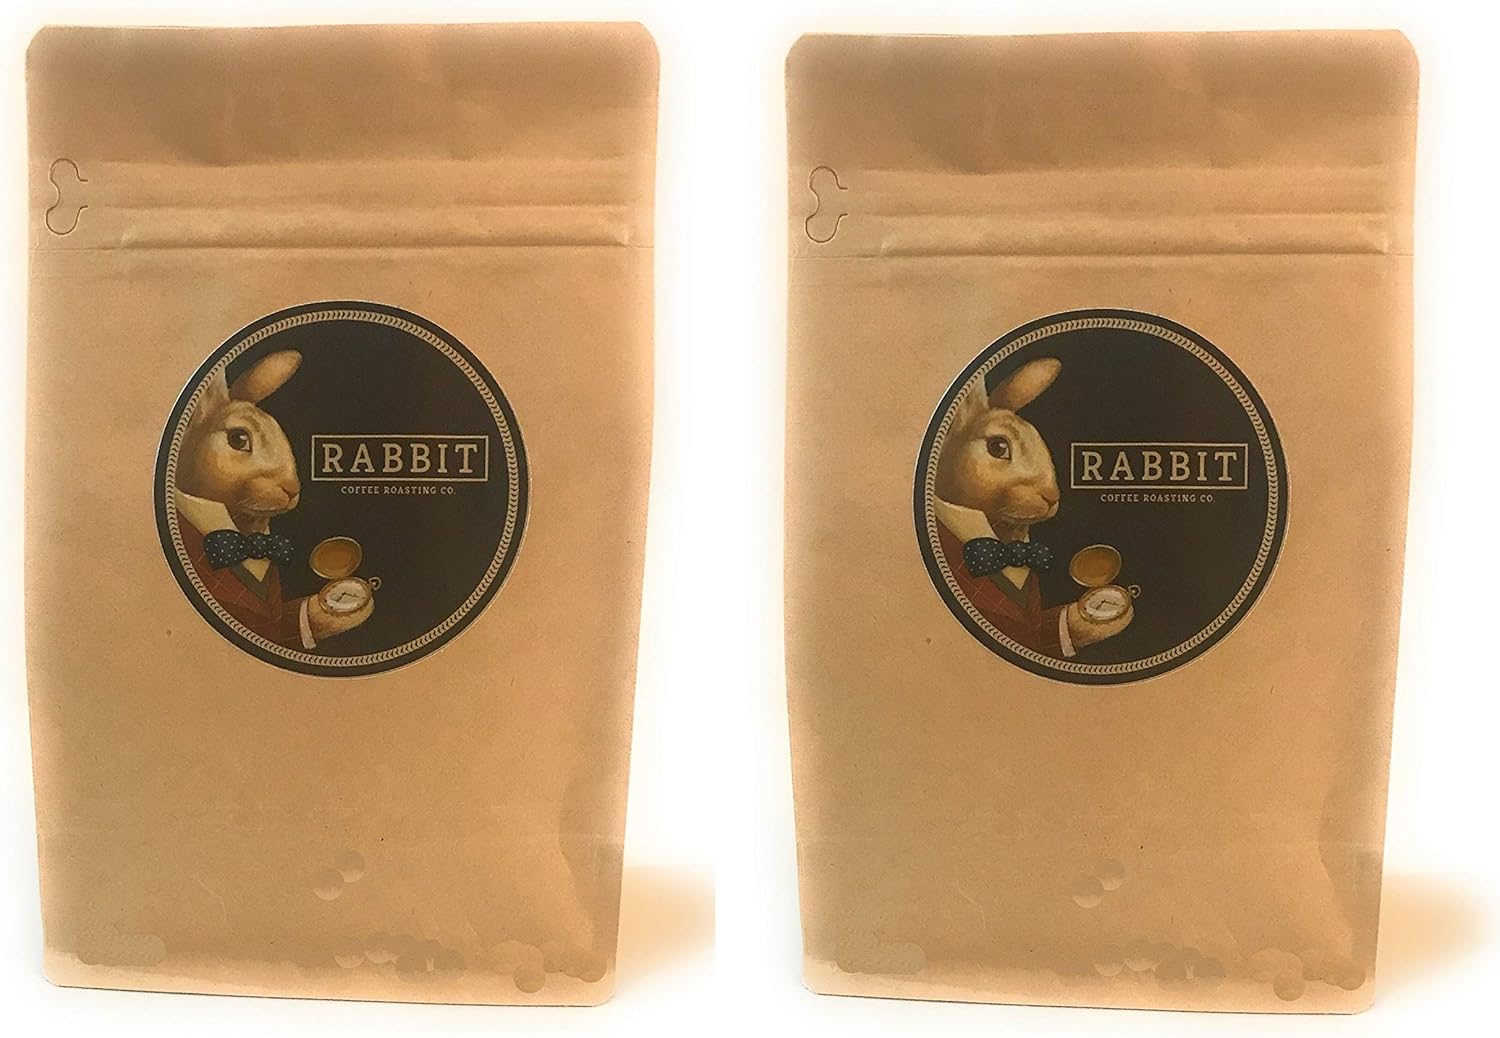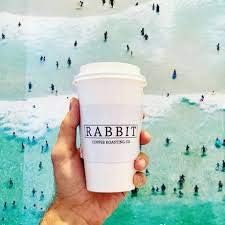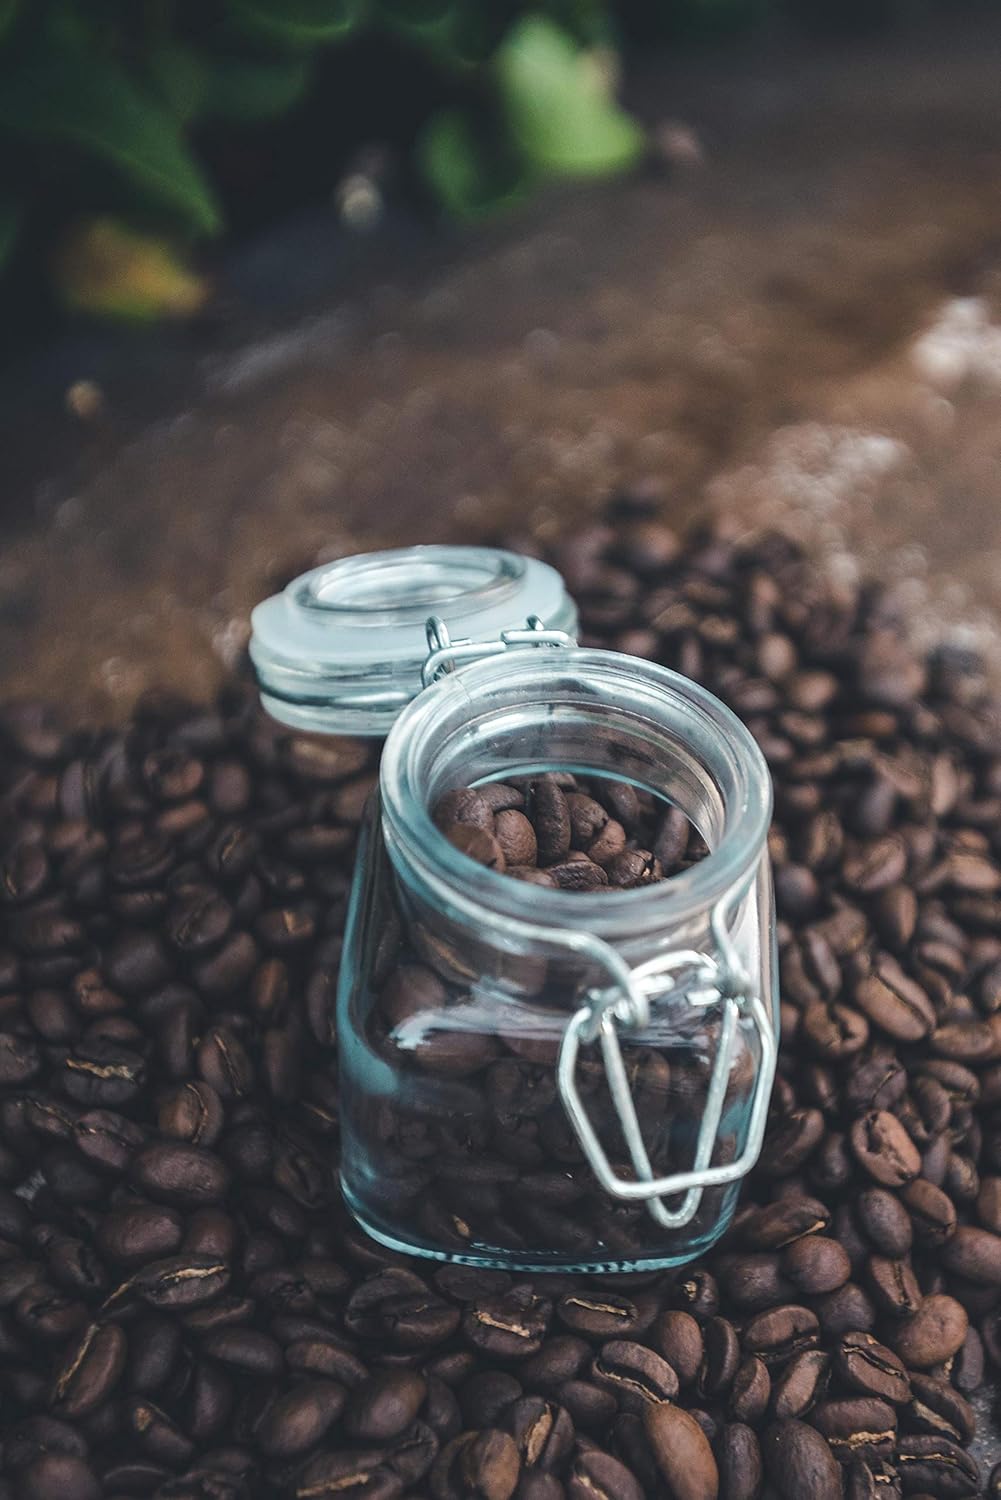
Rabbit Coffee Roasting Co. Pour Over Coffee Kit | Single Serve Pouches | Collapsible Pourover Maker | Hanging Ear Drip Filter (2 Pack 11.5oz, Ethiopian Light Roast)
Category: Grocery
Ethiopia Yirgacheffe is a medium bodied coffee. The coffee beans are dried with the berries under the sun. As is typical with other coffees from this region, it has a distinctively fruity flavor profile and a bright, floral aroma thanks to dry processed beans cultivated at a high elevation (between 5,800 to 6,600 ft).
Features: 2 PACK | ETHIOPIAN SINGLE ORIGIN | DIRECT TRADE COFFEE BEANS | CUSTOMIZE YOUR GRIND OR KEEP IT WHOLE BEAN | 100% CUSTOMER SATISFACTION